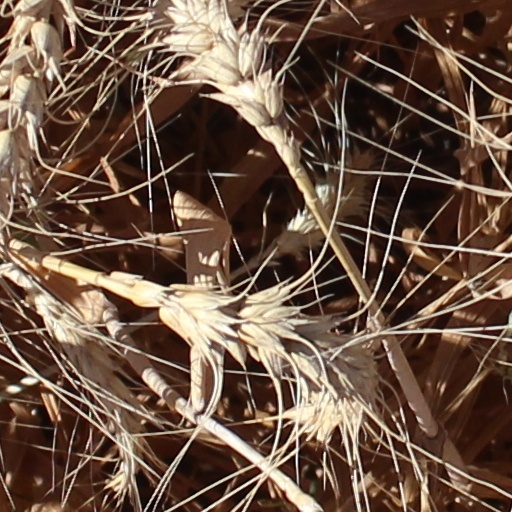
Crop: wheat